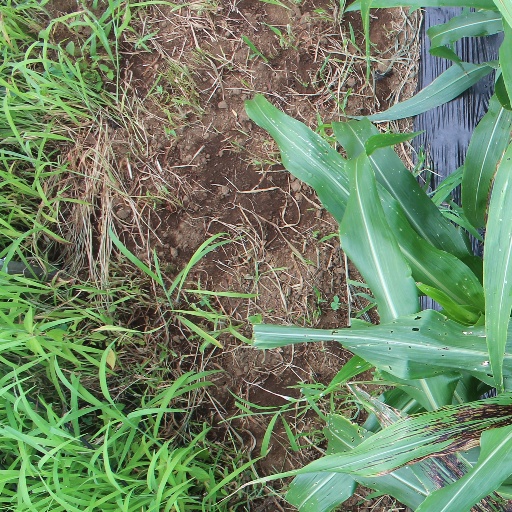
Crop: sorghum